Olongapo

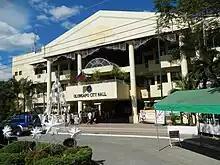
Olongapo City Hall

Olongapo is politically subdivided into 17 barangays, as indicated below. Each barangay consists of puroks and some have sitios.